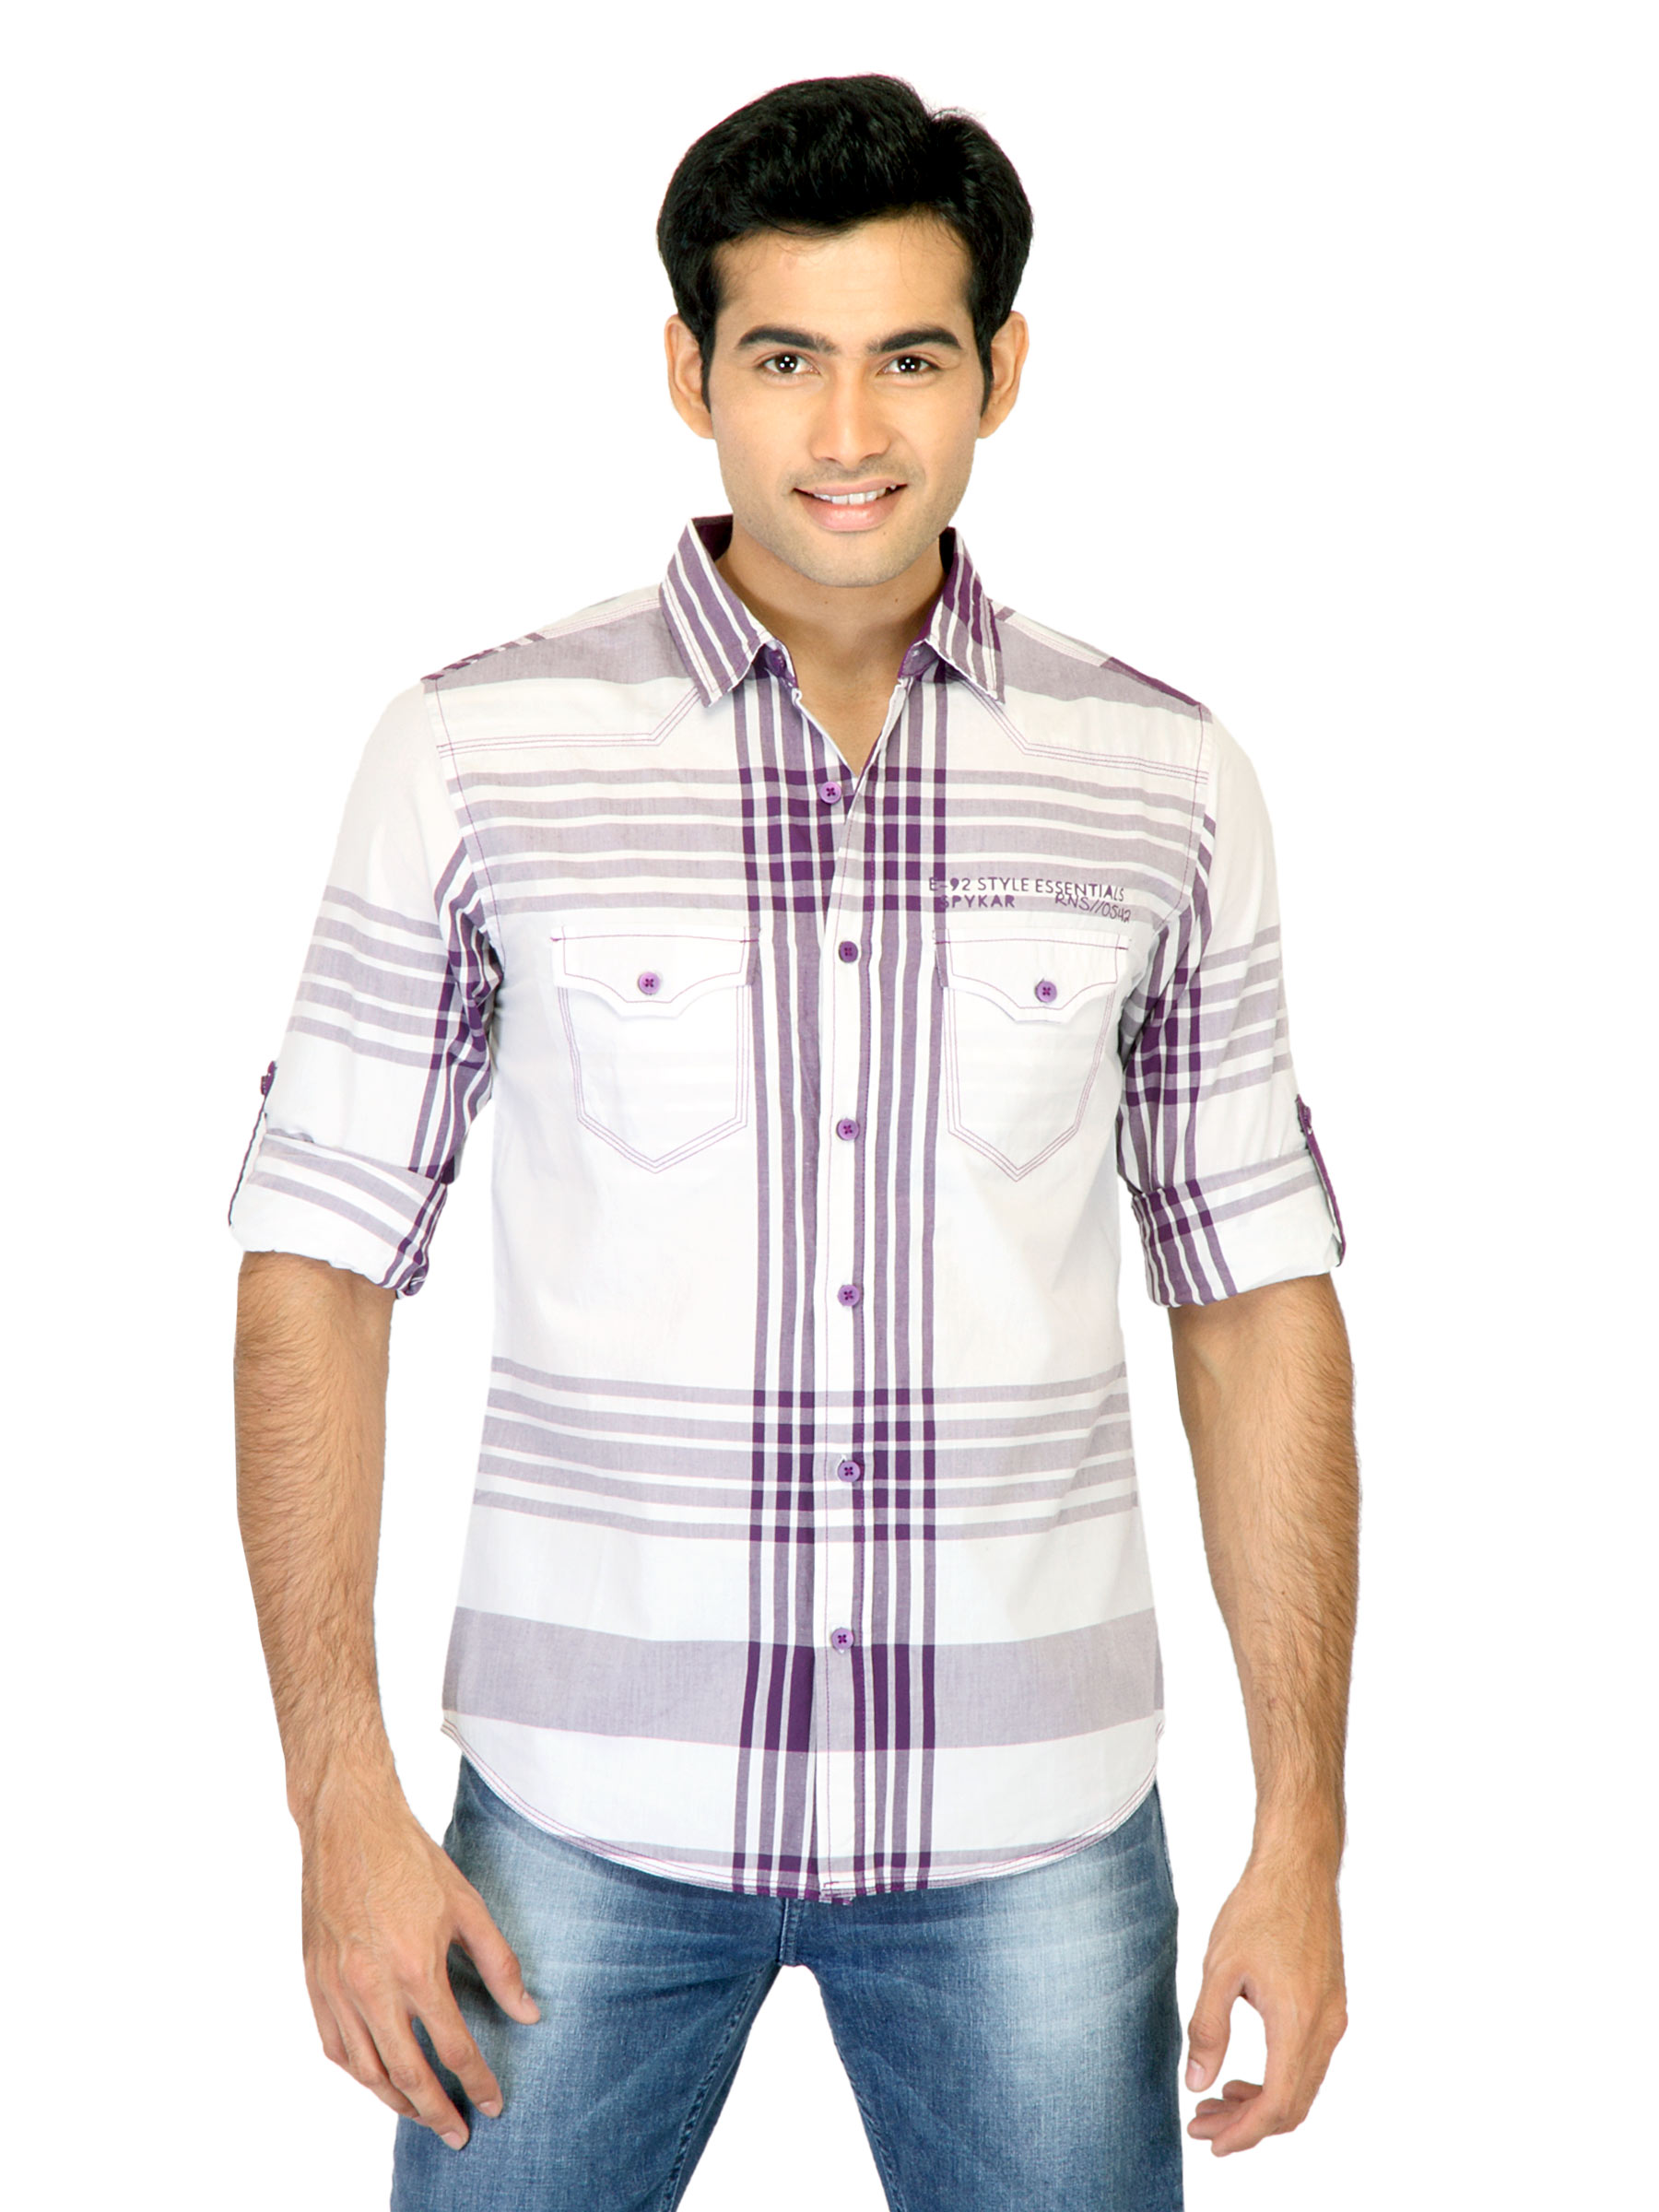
Spykar Men Check White Shirts
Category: Apparel / Topwear / Shirts
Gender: Men
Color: White
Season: Fall 2011
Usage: Casual